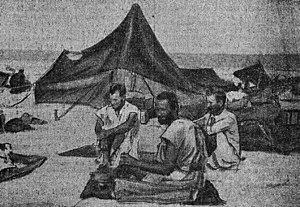
La dernière photographie du lieutenant de Mac-Mahon (au premier plan) prise au puit de Toueïla, quatre jours avant sa mort. Au deuxième plan à droite, le capitaine Delange.
La bataille d'Oum Tounsi est livrée le 18 août 1932 entre le groupe nomade du Trarza, basé à Boutilimit, et un razzi mené par les Oulad Delim venus du Río de Oro. L'embuscade a lieu à Oum Tounsi et voit les troupes coloniales subir de lourdes pertes.